Parallax in astronomy

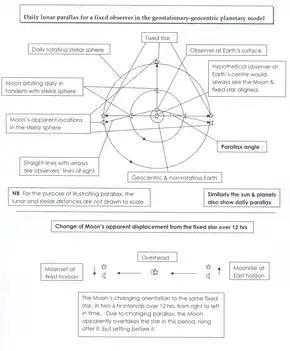
Diagram of daily lunar parallax

Parallax can also be used to determine the distance to the Moon.